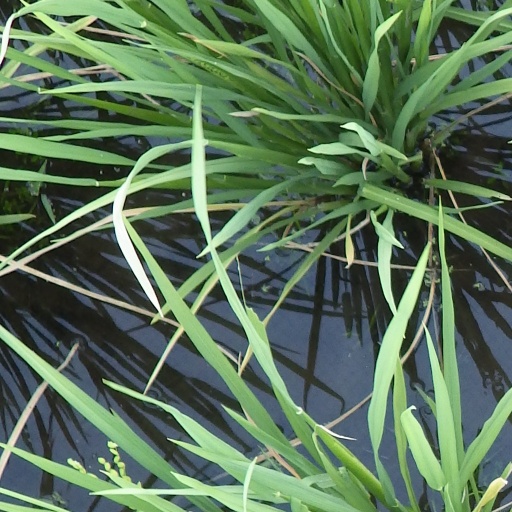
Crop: rice